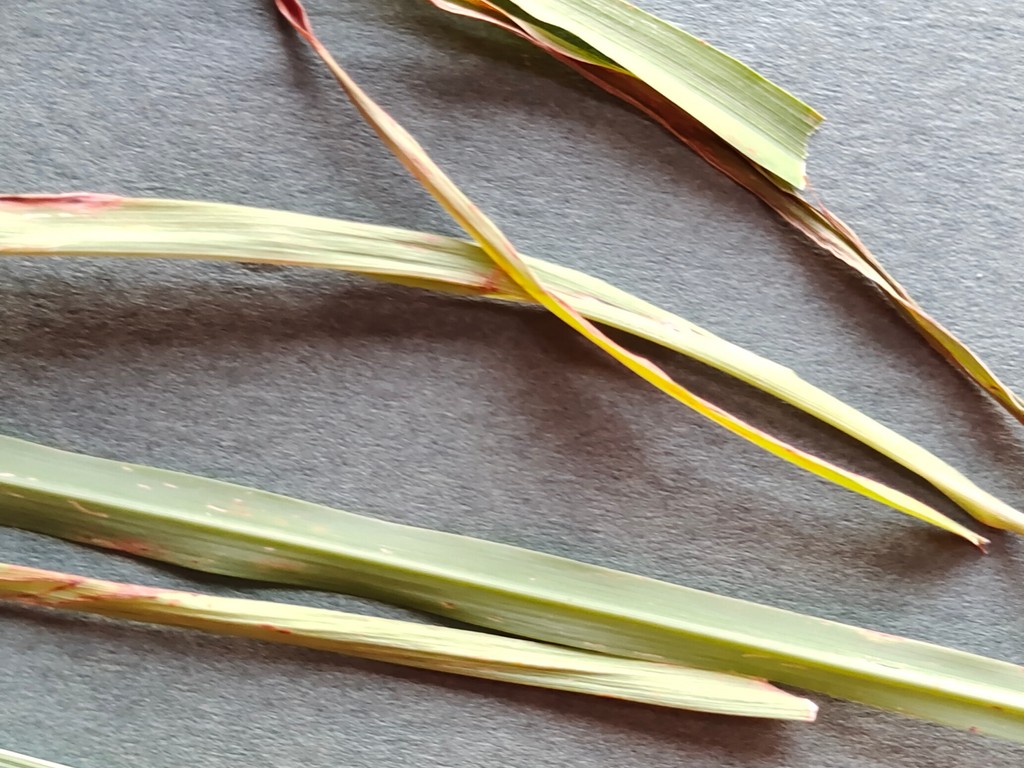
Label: Unhealthy